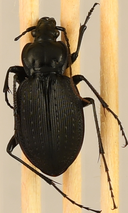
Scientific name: Carabus goryi
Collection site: Great Smoky Mountains National Park NEON (GRSM), plot GRSM_022